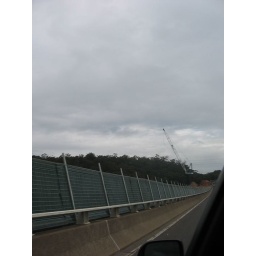
bridge over georges river